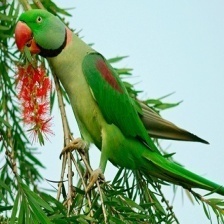
Species: ALEXANDRINE PARAKEET
Scientific name: PSITTACULA EUPATRIA